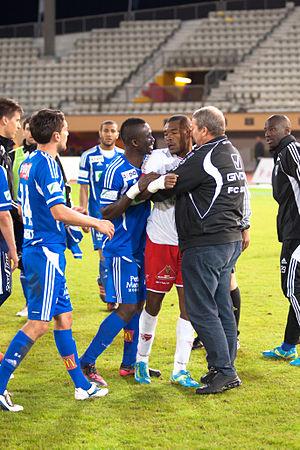
Serey Die (blanc au centre) à la fin du match opposant le Lausanne Sport au FC Sion le 2 mai 2012 à la Pontaise. Il est ici pris à parti par des joueurs du Lausanne Sport après qu'il ait adressé une gifle à un ramasseur de balle.